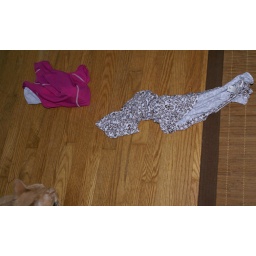
Jeter cat suggests I keep my clothes in the middle of the living room.